Sooronbay Jeenbekov

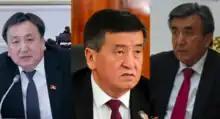
The Jeenbekov brothers - Asylbek and Zhusupzhan - widely influenced the political vertical of power in Kyrgyzstan, causing accusations of family-clan dictatorship

Jeenbekov's foreign policy has been described as much more balanced than his predecessors. In his inaugural remarks, he vowed to make the Kremlin the country's "main strategic partner" as well as signaled that he will seek more collaborative bilateral ties with China and the European Union. He is noted for repairing relations with neighboring Kazakhstan and Uzbekistan, following an improvement in ties under Uzbek President Shavkat Mirziyoyev, who took power the year before Jeenbekov, and a diplomatic crisis after Jeenbekov's predecessor, Almazbek Atambayev accused Kazakhstan of election interference and called the Kazakh government under President Nursultan Nazarbayev a "dictatorship". All of this is reflected in the international working and state visits which he makes often, with Jeenbekov visiting Russia and Kazakhstan the most since 28 November 2017.